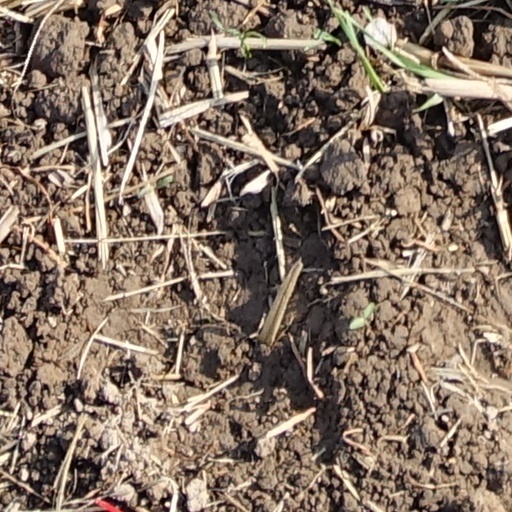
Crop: wheat